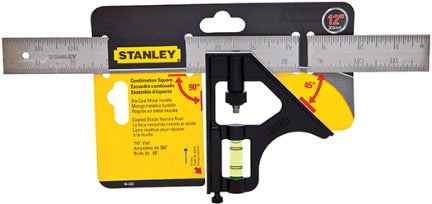
SQUARE 12IN COMB GROOVED
Die-cast metal handle. Scratch awl and level vial built in handle. Overall length 12". Carded.
Brand: Stanley
Category: Hardware > Tools > Measuring Tools & Sensors > Squares > Try Squares